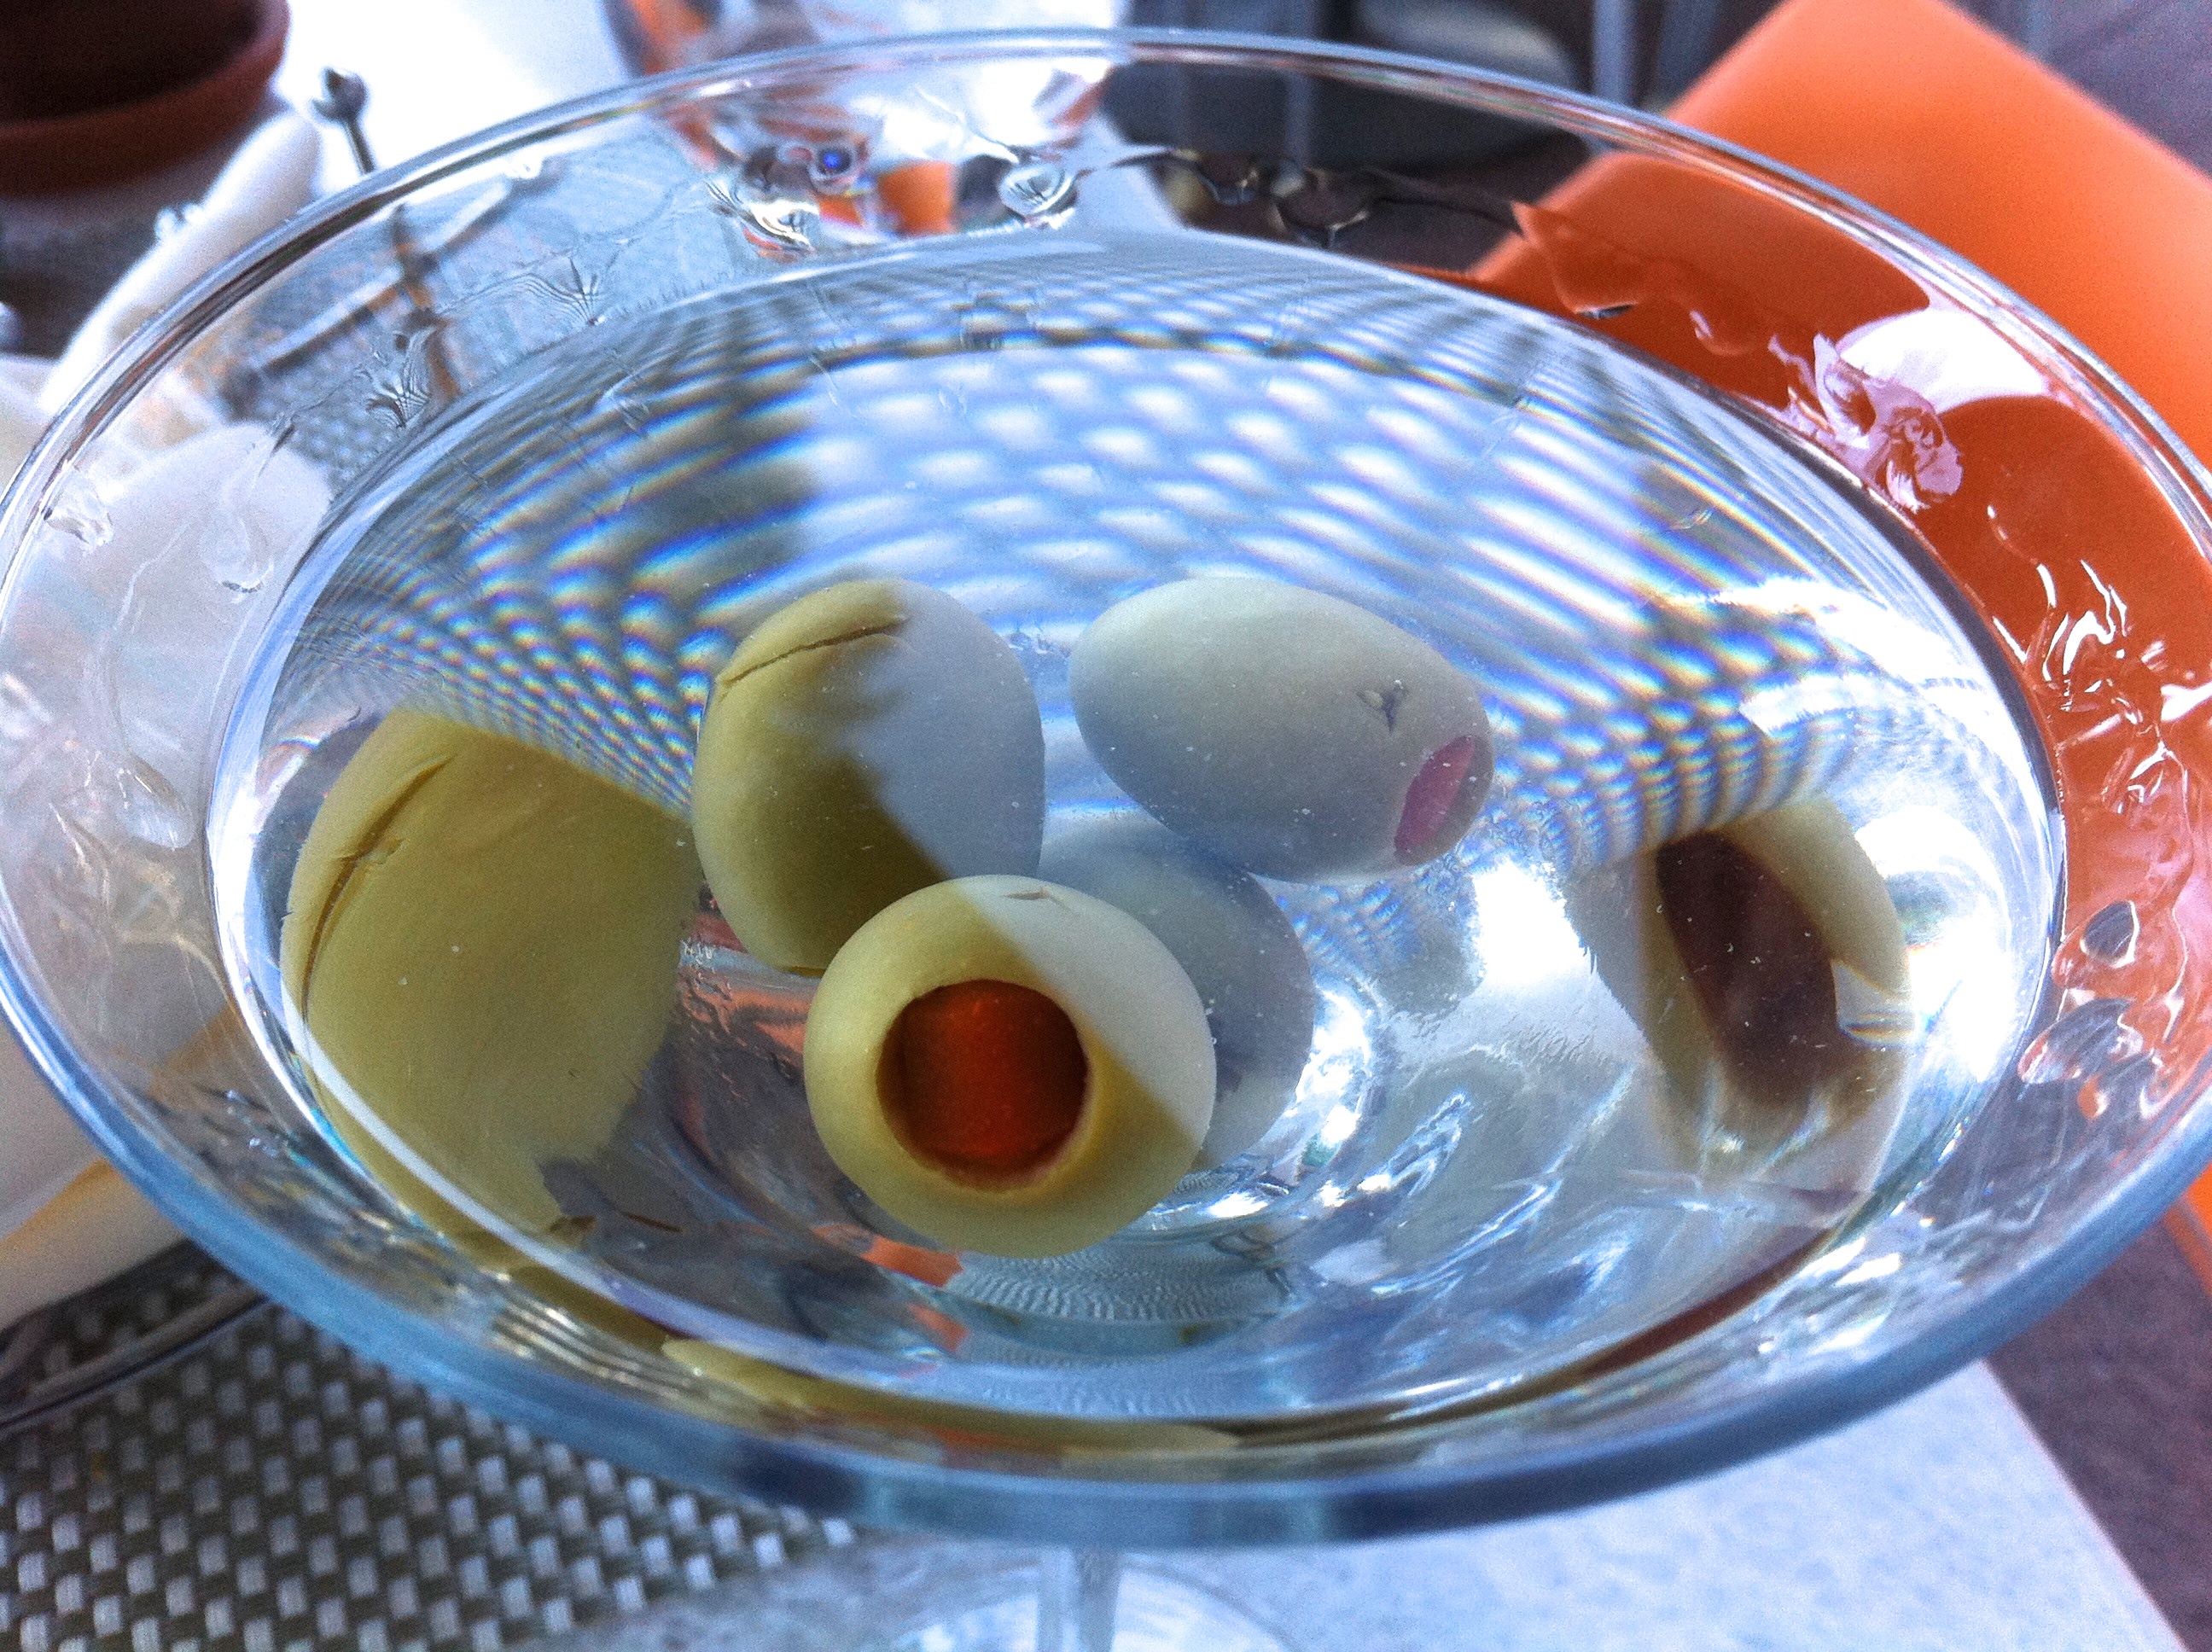
glass, food, produce, drink, 2011365